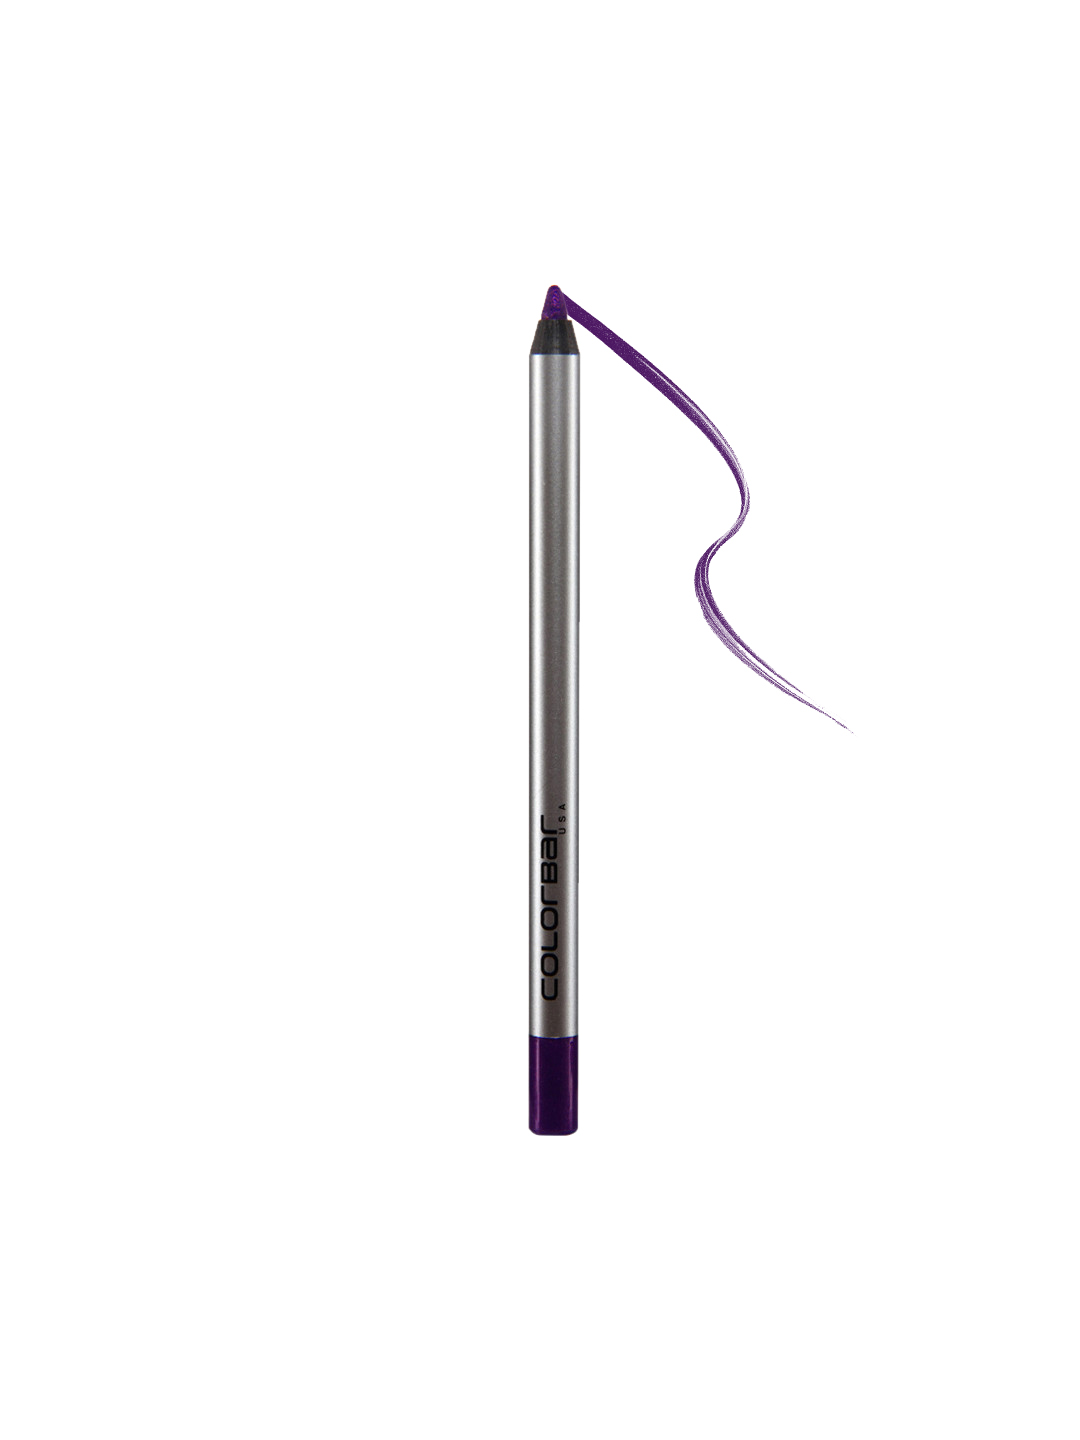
Colorbar I-Glide Amethyst Spark Eye Pencil 011
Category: Personal Care / Eyes / Kajal and Eyeliner
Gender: Women
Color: Purple
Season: Spring 2017
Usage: Casual